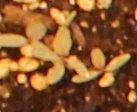
Label: Palmer Amaranth